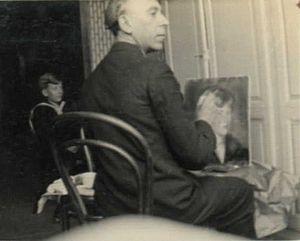
le peintre Léon Zack au travail à Bruxelles vers 1933.
Lev Vassilievitch Zack, dit Léon Zack, est un peintre russe naturalisé français, né le 12 juillet 1892 à Nijni Novgorod et mort à Vanves le 30 mars 1980.